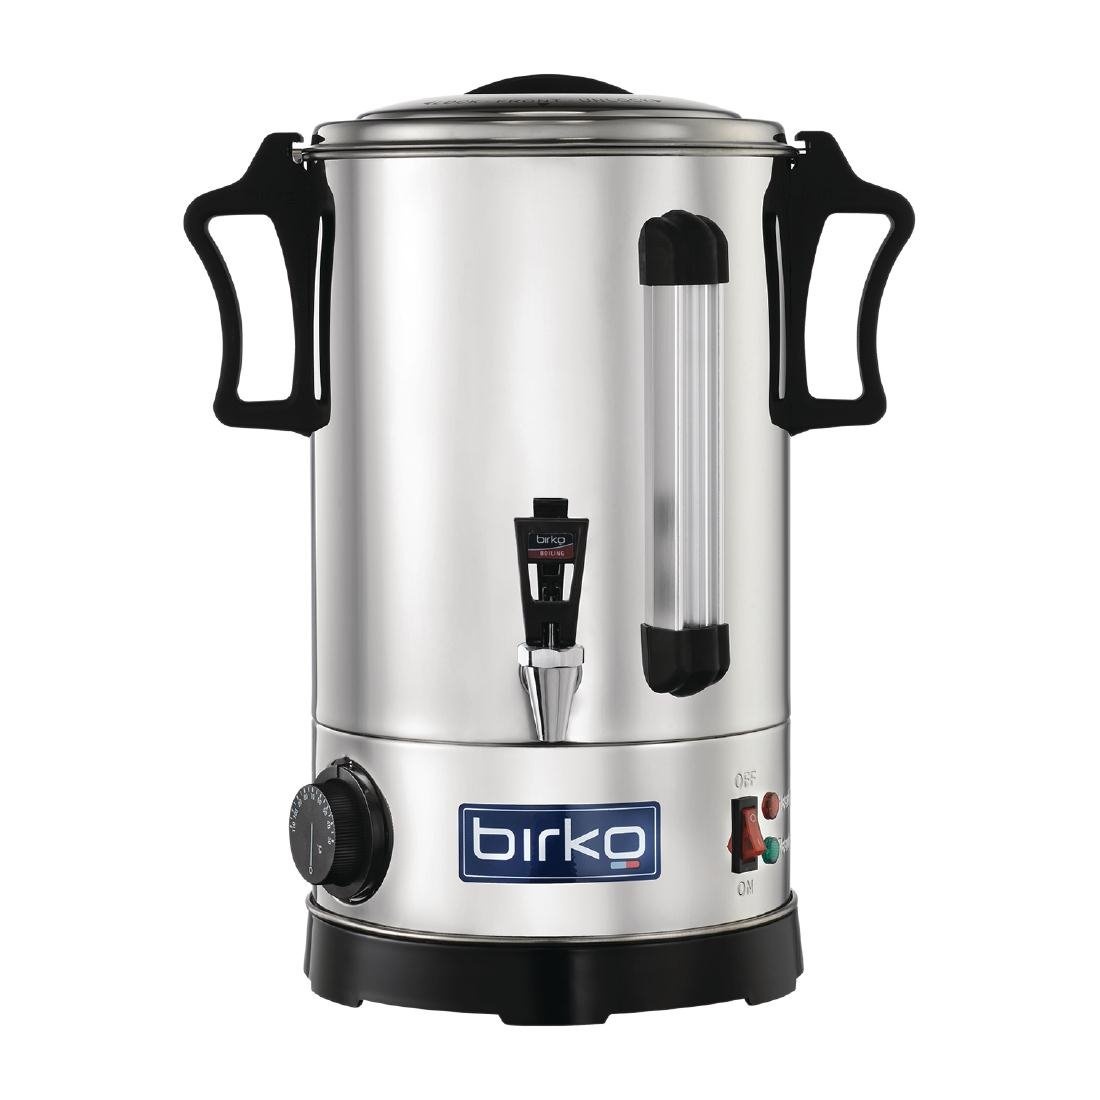
HOT WATER URN 10L
Hot Water Urn 10L - makes approx 50 x 200ml cups
Brand: bathurst party and events hire
Category: Home & Garden > Kitchen & Dining > Kitchen Appliances > Hot Drink Makers